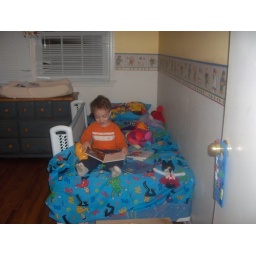
2006 Dec Matthew in a big boy bed with wiggles sheets2